National Petrochemical Company

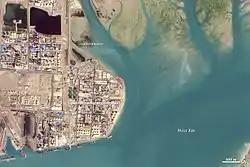
Bandar Imam Khomeini Petrochemical Complex.

Other large ventures planned prior to the revolution included a second trans Iranian-Soviet pipeline for natural gas named Igat-2 valued at 2 billion, an addition of a methanol production facility at the Kharg Petrochemical Company (a joint venture with Amoco) known for producing over 250,000 tons of sulfur a year and the Iran Carbon Company (a joint venture with the Cabot Corporation) the largest black carbon and rubber producer in the Middle East.